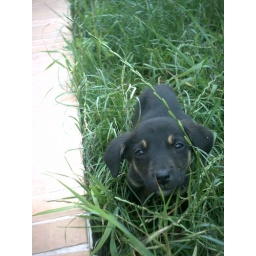
A puppy outside the central train station in Sofia